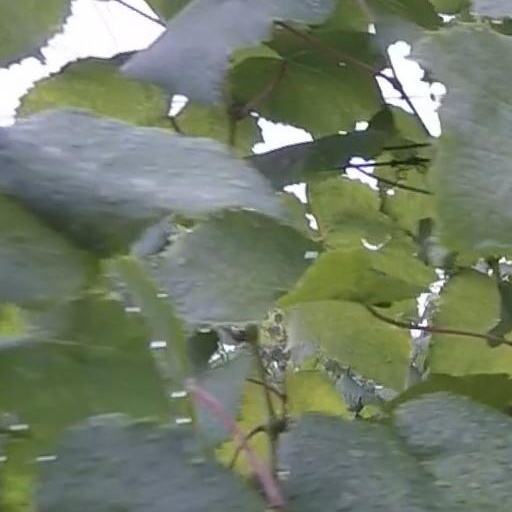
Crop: grape